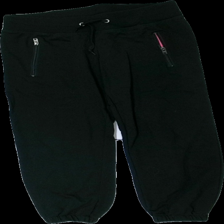
View: front
Type: Trousers
Category: Ladies
Brand: Not in the list
Brand text on label: equipe
Colors: Black
Material: 62% polyester 38% cotton
Cut: Regular
Size: M
Season: All
Smell: Major
Damage location: top center
Price range: <50
Recommended usage: Export
Description: svarta mjukisbyxor med svett lukt och mycket noppror
Comment: svett lukt